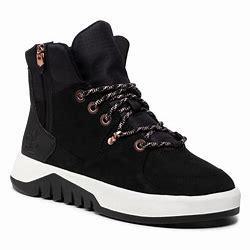
Brand: Timberland
Model: Supaway